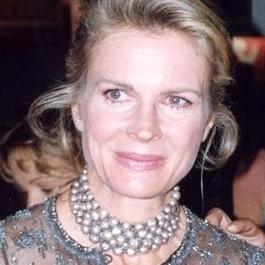
Age: 46